Stable phosphorus radicals

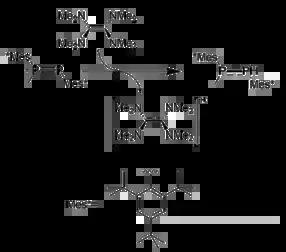
Synthesis of the first stable diphosphanyl radical [Mes*MeP-PMes*] by Grützmacher and co-workers via reduction of phosphonium salt.

In 2001, Grützmacher et al. reported the first stable diphosphanyl radical [Mes*MeP-PMes*] (Mes = 1,3,5-trimethylbenzene) from the reduction of the phosphonium salt [Mes*MeP-PMes*](OSCF) in an acetonitrile solution containing tetrakis(dimethylamino)ethylene (TDE) at room temperature, yielding yellow crystals. The monomer is stable below -30 ºC in the solid state for a few days. At room temperature the species decomposes in solution and in the solid state with a half life of 30 minutes at 3 x 10 M.